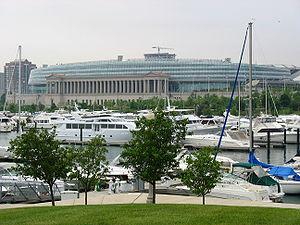
Le Soldier Field ou New Soldier Field est un stade de football américain situé au 1410 South Museum Campus Drive, le long de Lake Shore Drive au bord du lac Michigan, dans le secteur de Near South Side à Chicago. Il a été rouvert le 29 septembre 2003 après une reconstruction complète.